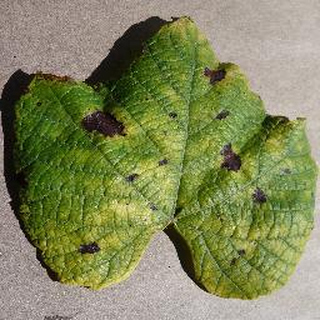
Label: grape_leaf_blight